Bertram W. H. Poole

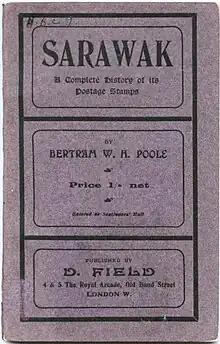
Poole's book "Sarawak" published by D. Field.

Bertram William Henry Poole (March 22, 1880 – September 8, 1957) was an American student of philately, and wrote numerous monographs on various aspects of the hobby. He was well known as a respected philatelist in Great Britain before emigrating to the United States shortly before 1913.